To Let (film)

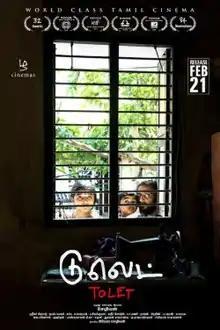
Poster

To Let is a 2017 Indian Tamil-language drama film written, directed and filmed by Chezhiyan. Produced by his wife Prema, the film stars Santhosh Sreeram, Suseela and Dharun as a family living in a rented house who are ordered by their landlady (Aadhira Pandilakshmi) to vacate.